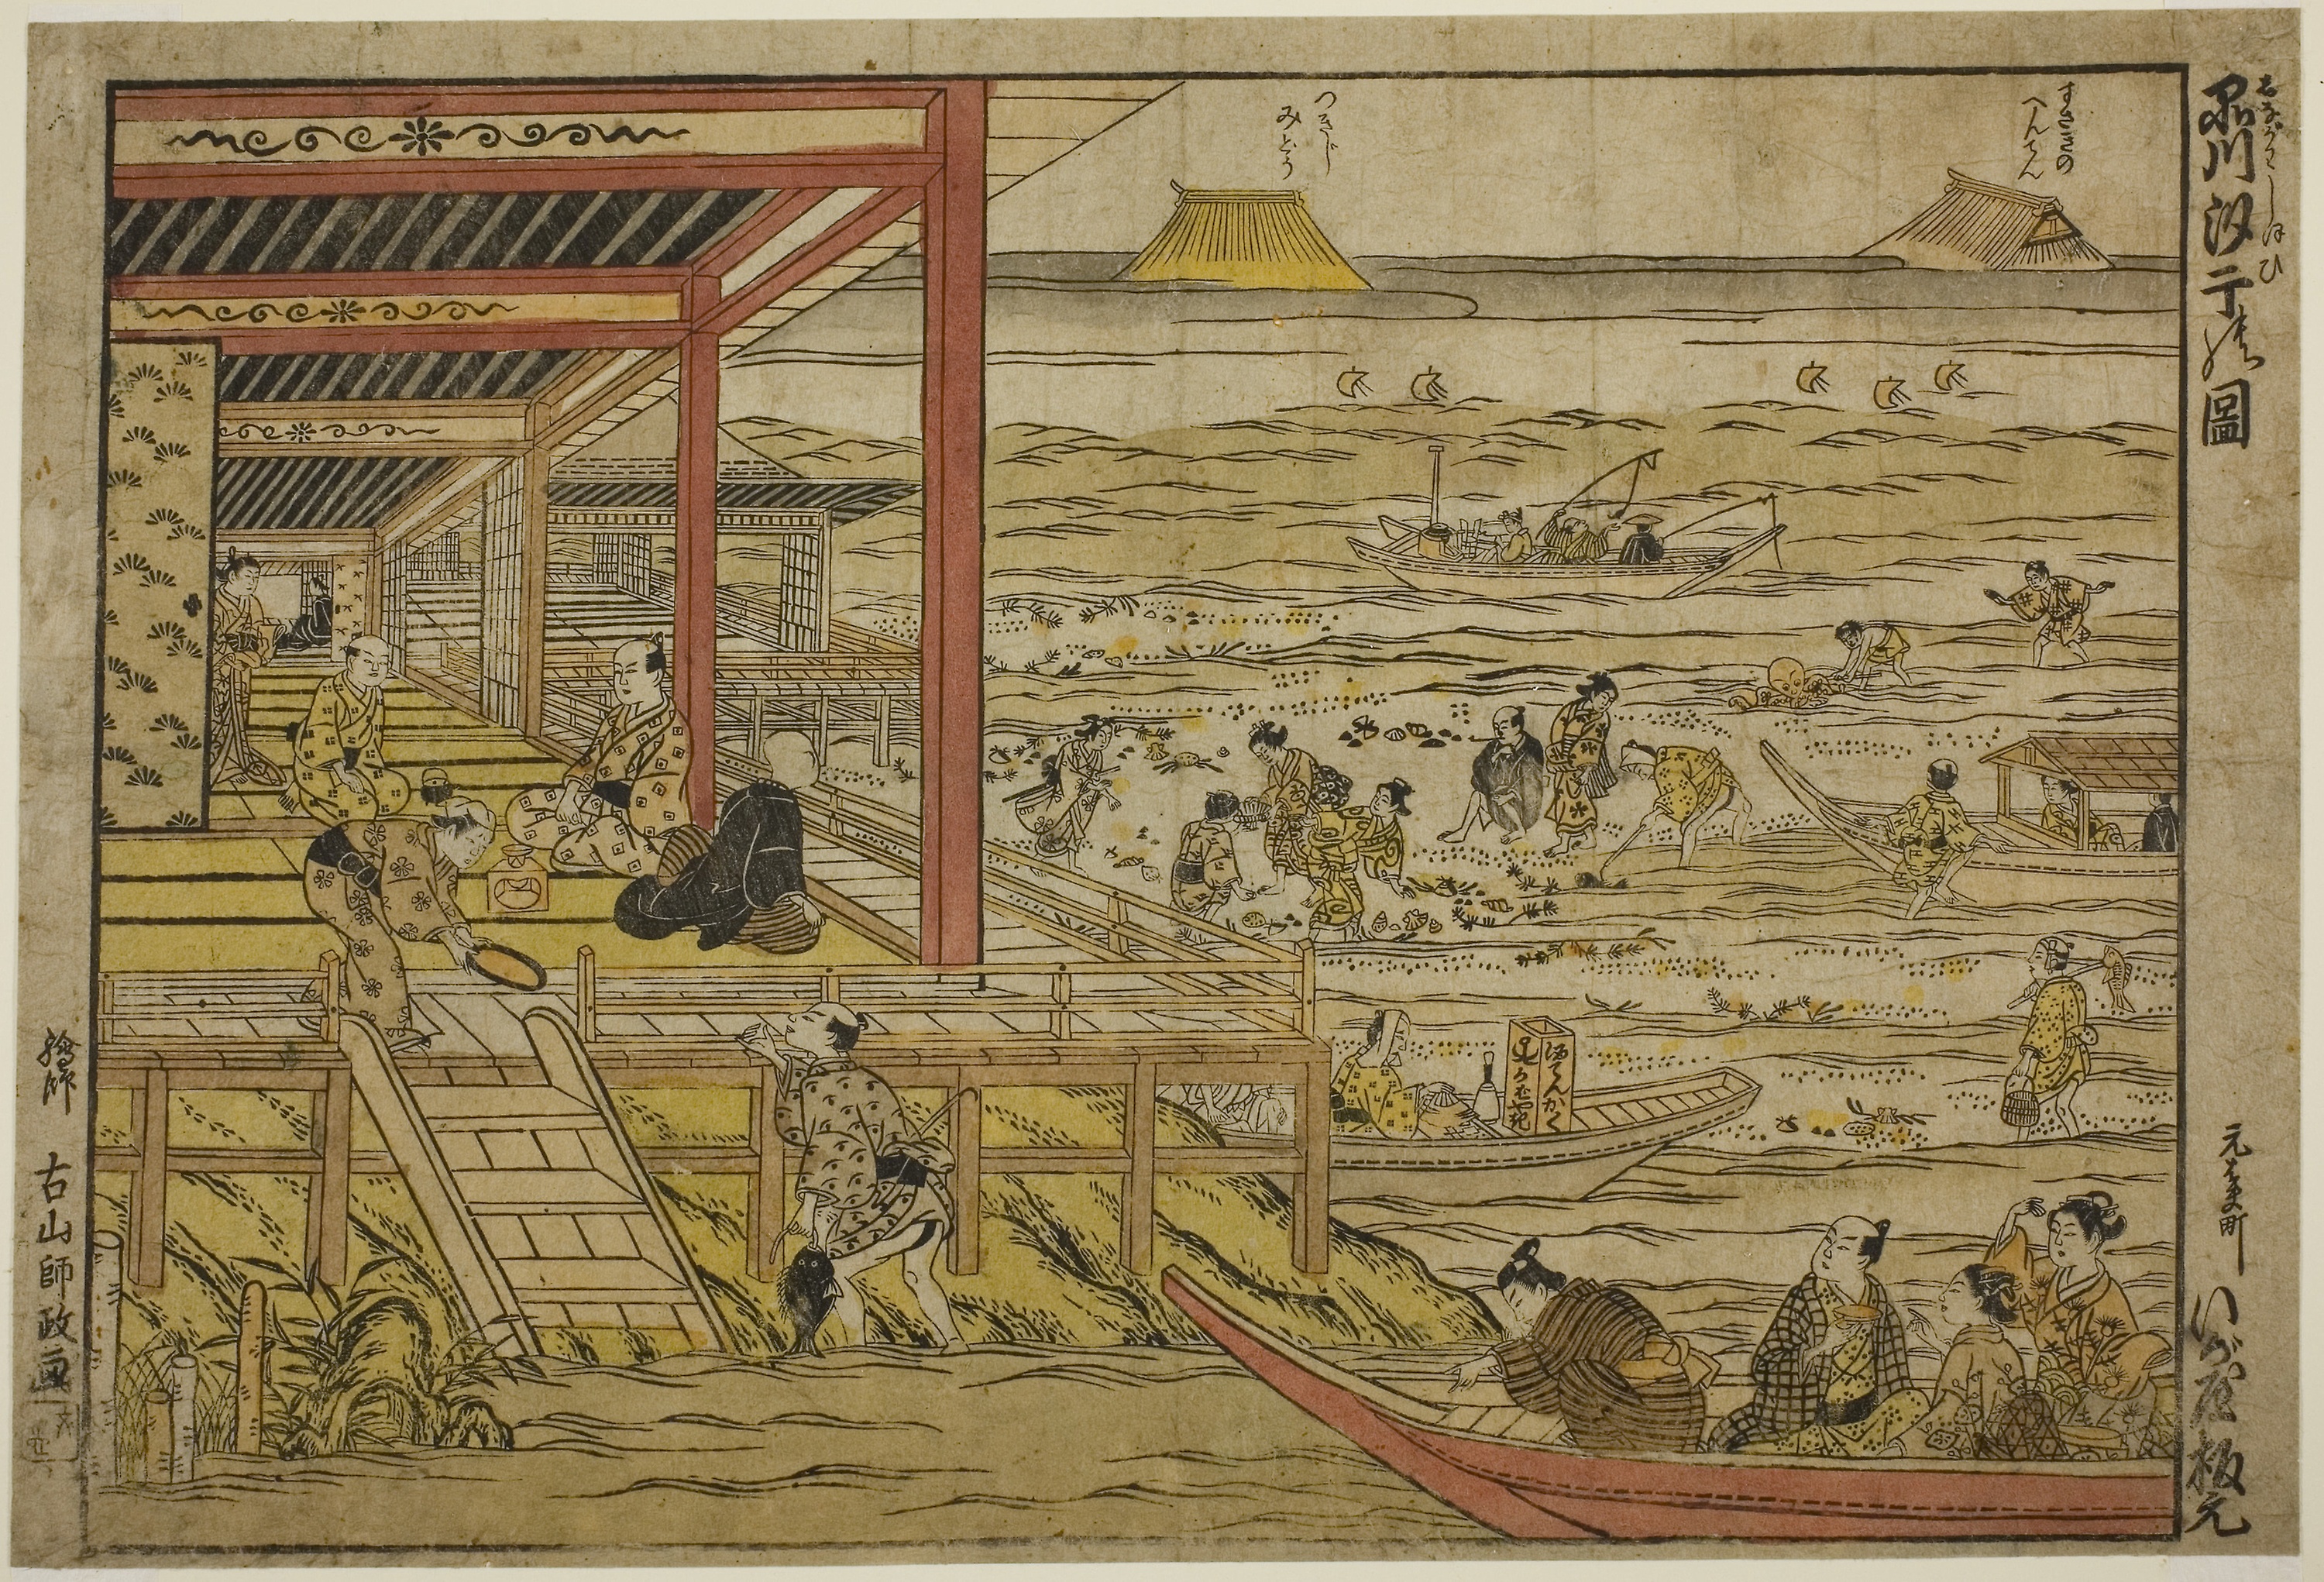
painting, art, textile, illustration, artwork, still life, paper